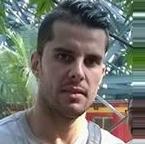
Age: 29